Skate skiing

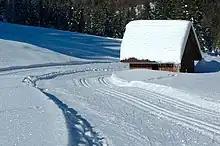
Cross-country skiing trails are often laid out directly next to each other

In contrast to classic skiing, skating skis can be fully optimized for gliding and do not need a grip zone in the center. The skis are typically slightly shorter, while the poles used are slightly longer. Although there are skis designed to accommodate both classic and skating techniques as a compromise, recreational skiers generally use separate equipment for each. Unlike classic trails, skating trails are not groomed but are simply rolled to a sufficient width, providing less lateral stability for the skis. Skating technique is considered more challenging to learn and more physically demanding, especially on climbs, where even the slowest pace requires significant energy. To train for skating during the summer, athletes use roller skis or engage in other activities related to inline skating, particularly those focused on performance.